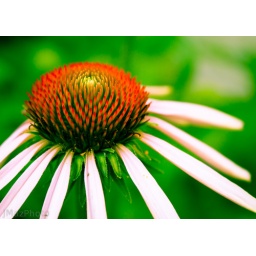
A flower from the echinacea plant by the side of our house.